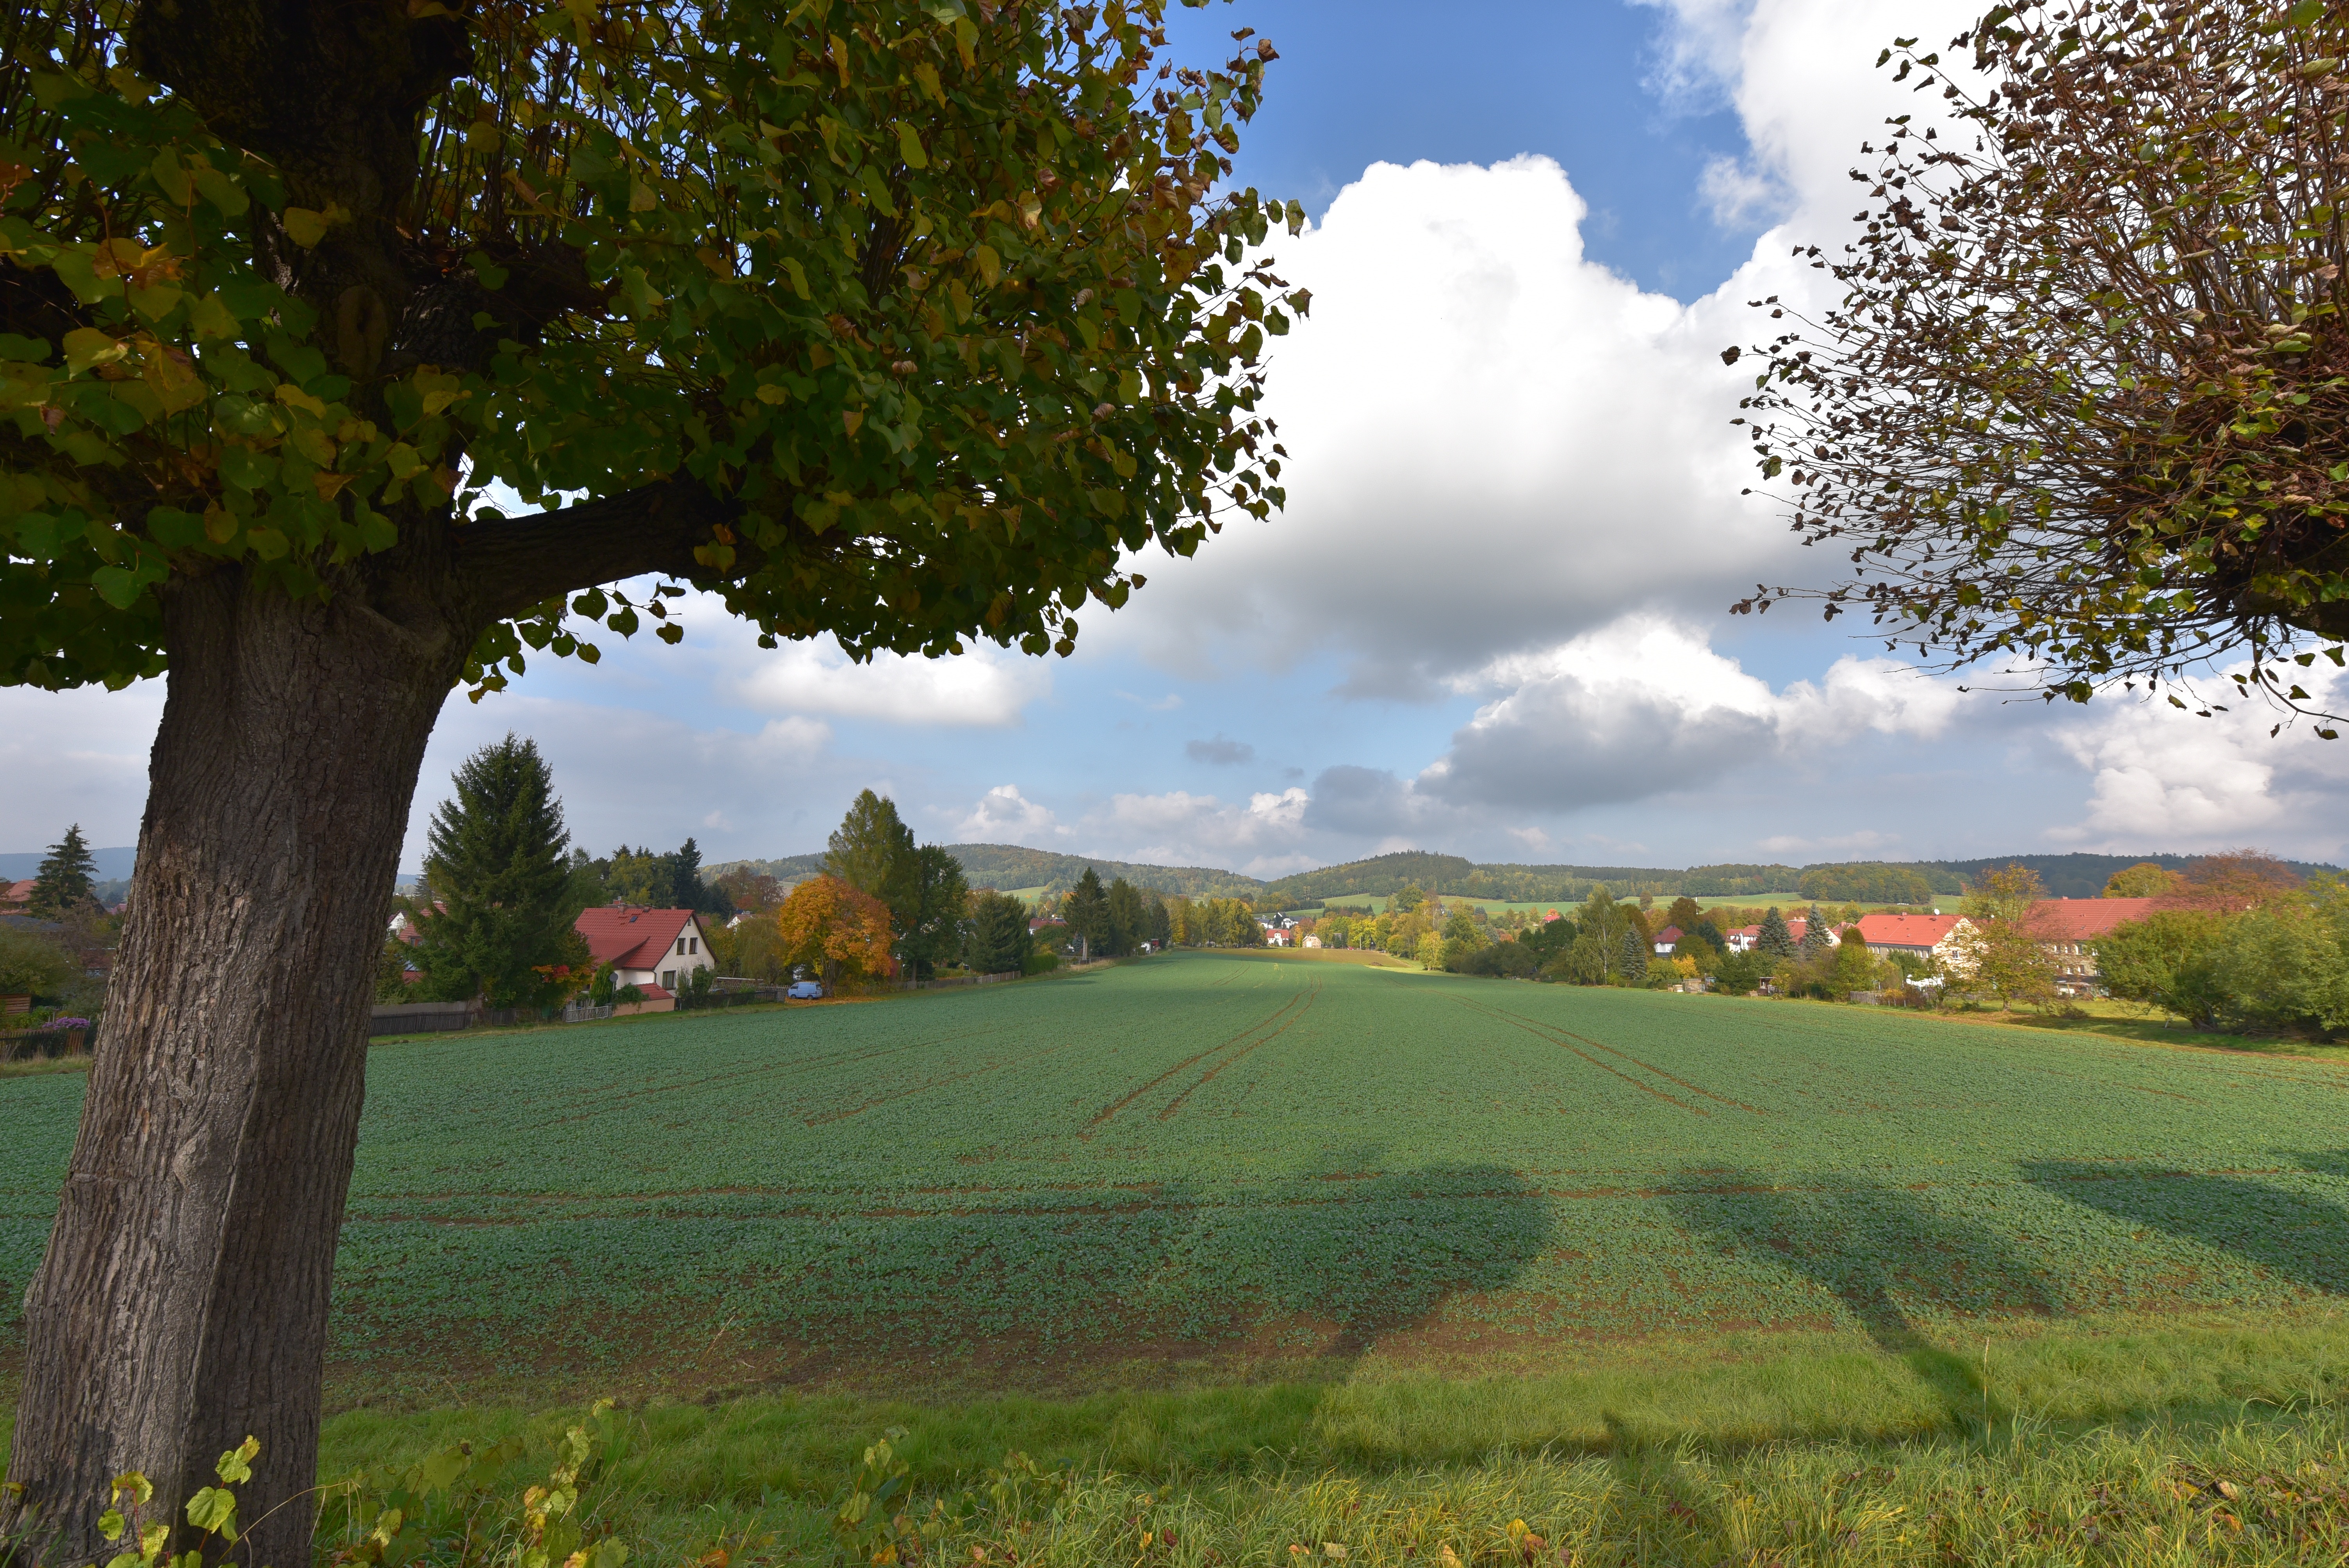
landscape, tree, nature, forest, grass, horizon, plant, sky, sun, field, farm, lawn, meadow, sunlight, morning, leaf, hill, flower, green, pasture, autumn, blue, yellow, cows, grassland, arable, rural area, woody plant